Genealogy of Jesus

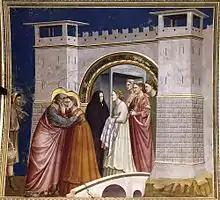
Giotto di Bondone, "The Meeting at the Golden Gate", 1305

In the Gospel of Luke, the genealogy appears at the beginning of the public life of Jesus. This version is in ascending order from Joseph to Adam. After telling of the baptism of Jesus, Luke 3:23–38 states, "Jesus himself began to be about thirty years of age, being (as was supposed) the son of Joseph, which was "[the son]" of Heli, ..." (3:23) and continues on until "Adam, which was "[the son]" of God." (3:38) The Greek text of Luke's Gospel does not use the word "son" in the genealogy after "son of Joseph". Robertson notes that, in the Greek, "Luke has the article "tou" repeating "uiou" (Son) except before Joseph".